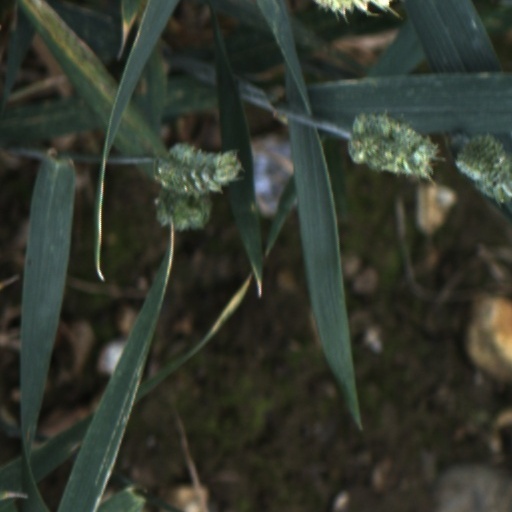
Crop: wheat